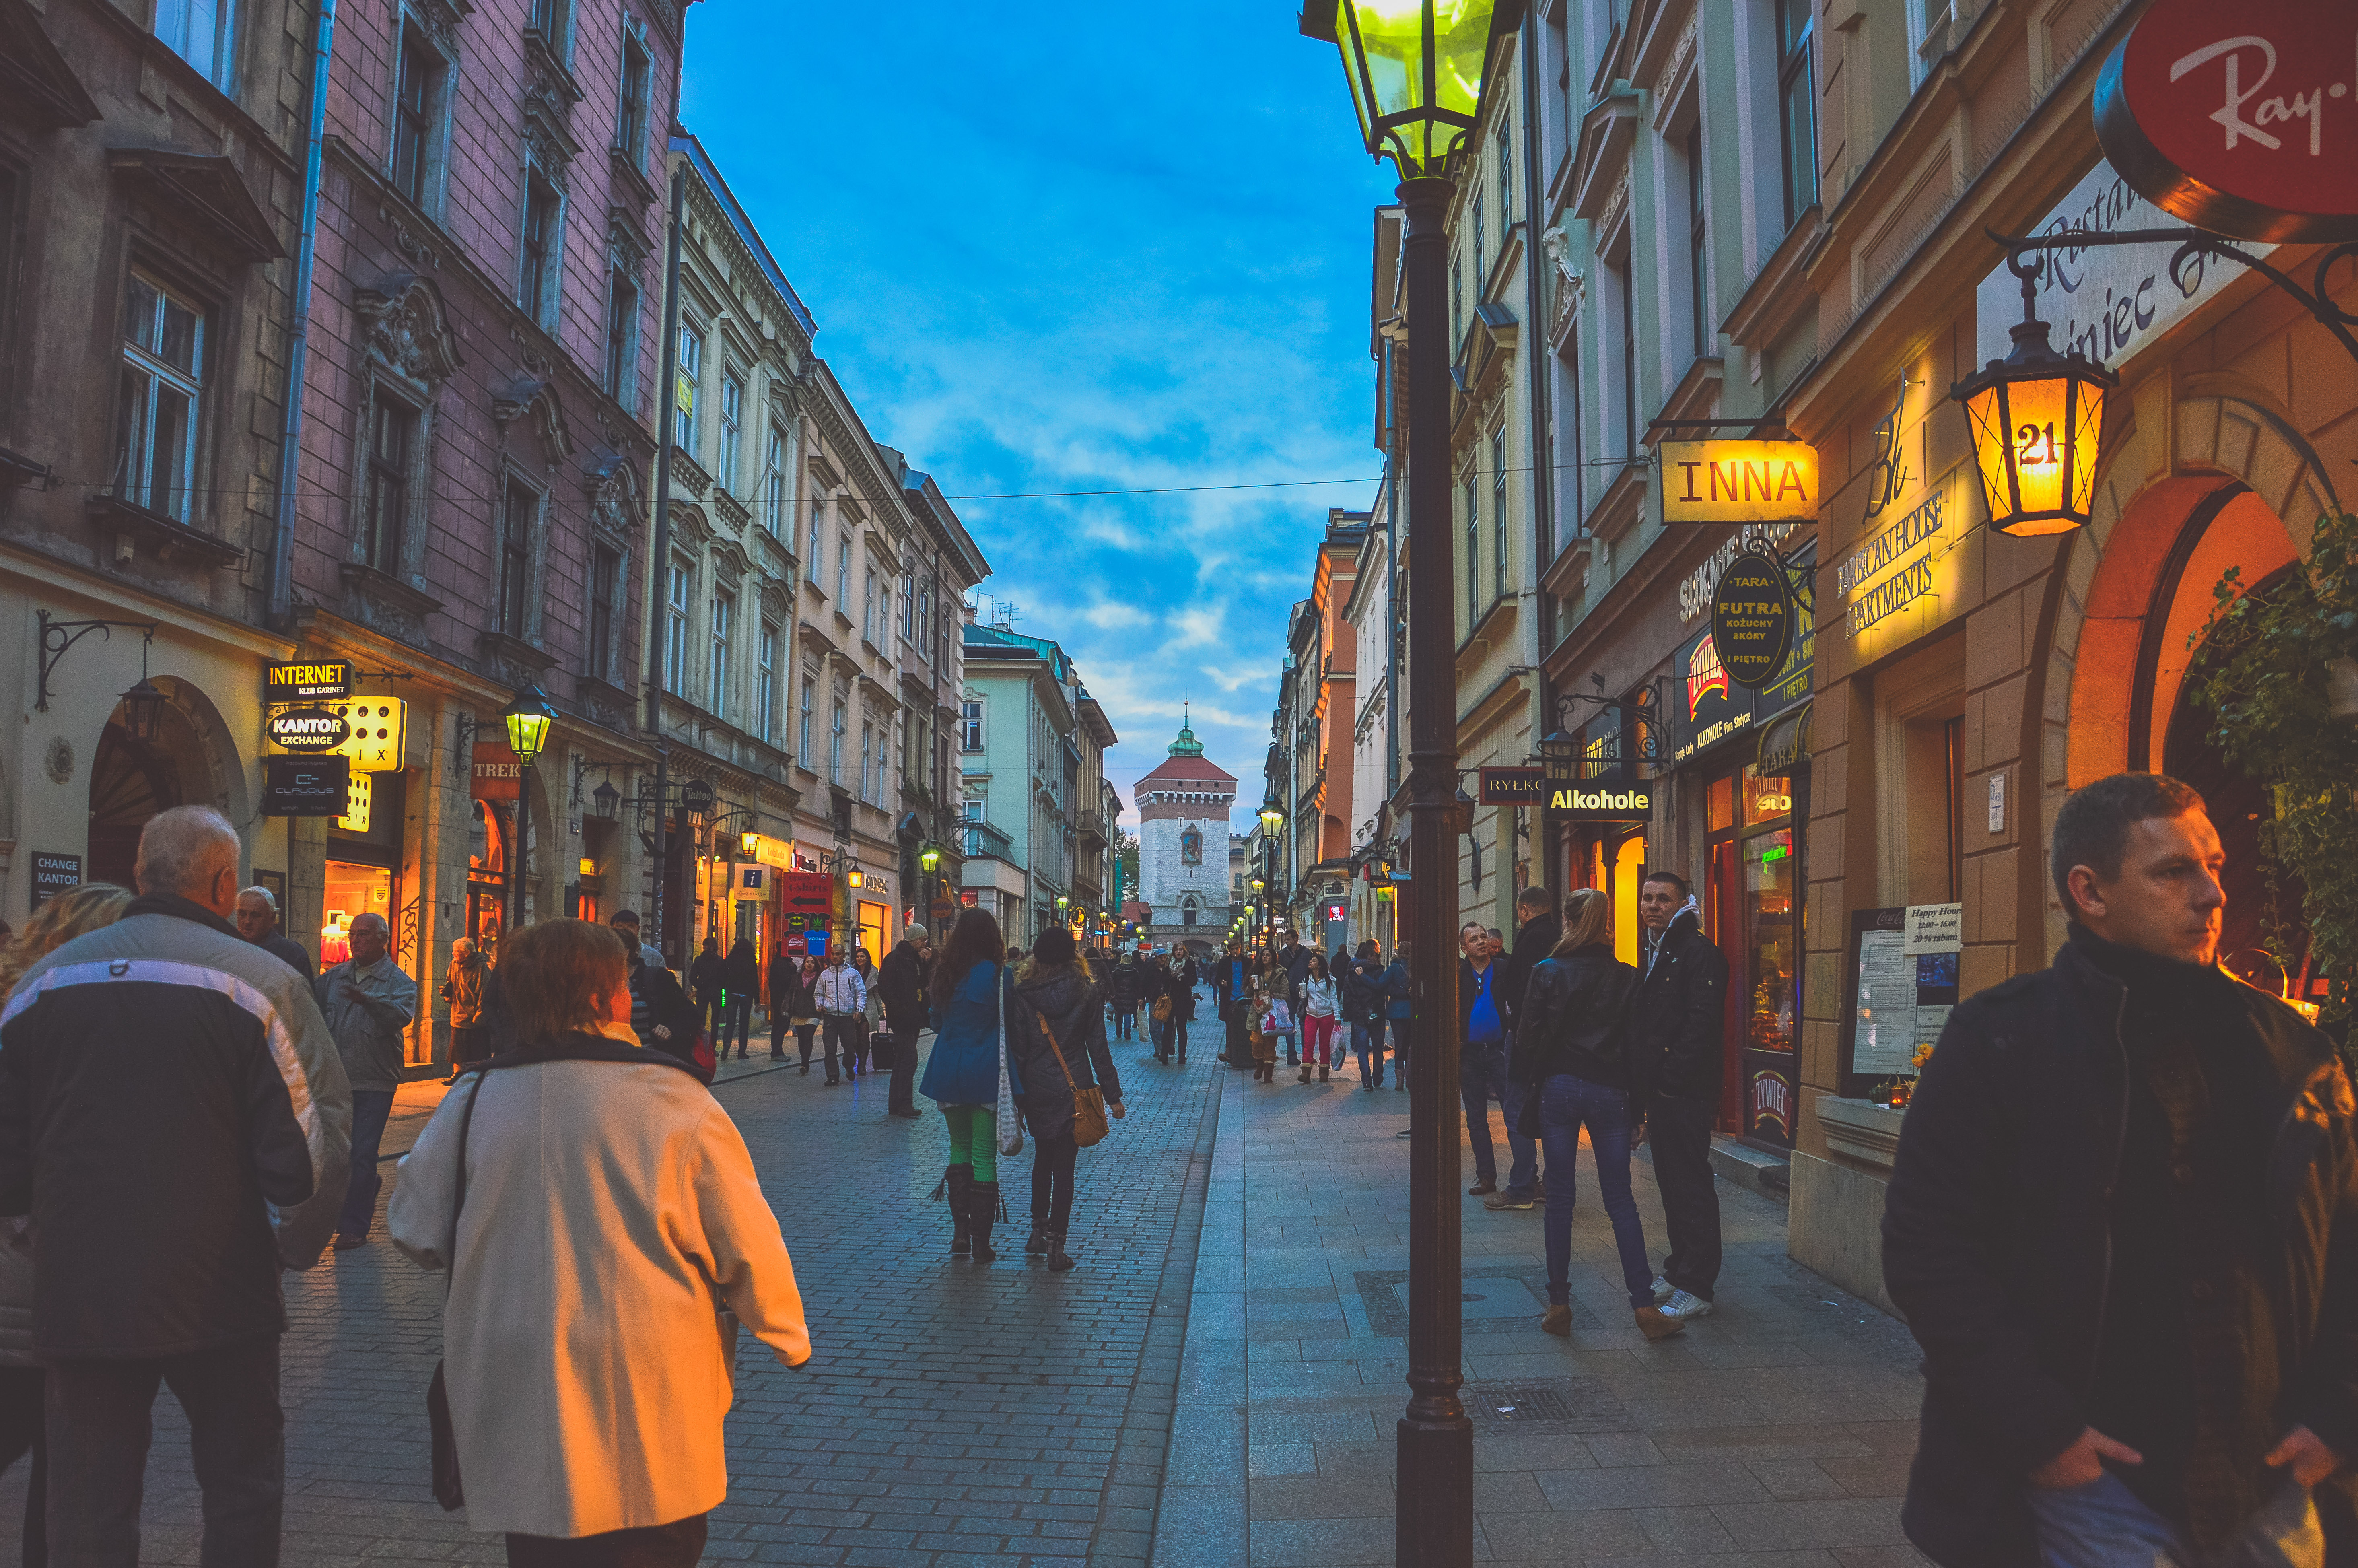
pedestrian, walking, architecture, group, people, sky, road, street, town, city, urban, pavement, crowd, cityscape, downtown, tourist, travel, evening, color, facade, bazaar, market, business, shopping, tourism, old building, lane, lighting, old town, clouds, shops, buildings, daylight, infrastructure, stock, commerce, neighbourhood, urban area, human settlement, street lamps